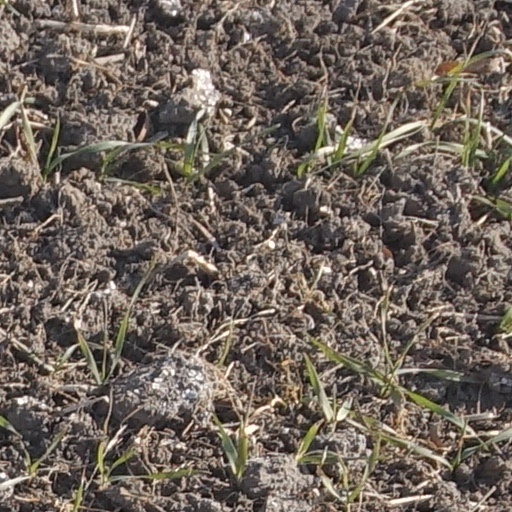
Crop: wheat